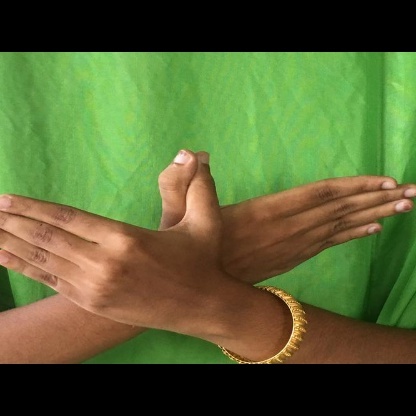
Mudra: Garuda